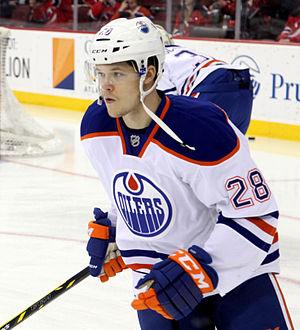
Matthew Matt John Fraser est un joueur professionnel canadien de hockey sur glace.